Fort Sint-Michiel (Venlo)

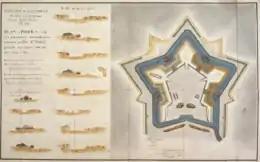
Sint-Michiel on a map, dating from 1810

In 1632, Frederick Henry, Prince of Orange (Dutch nickname: "De Stedendwinger", the Conqueror of Cities), conquered the city of Venlo from the Spaniards in the Eighty Years' War. In 1637, after a long siege, he lost the city to the same Spaniards. Although the city had built a solid defense structure during the 16th century, a decision was made to build this fort on the west bank of the river Meuse. In 1646, Frederick Henry took another attempt to siege the city. Because the fort was already completed by then, he failed in his attempt.